List of Cardfight!! Vanguard episodes

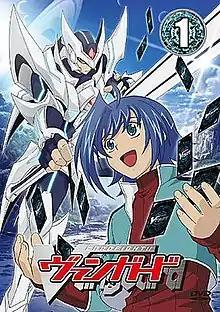
Cover of the first volume of "Cardfight!! Vanguard" DVD released in 2011

This is a list of episodes from the anime "Cardfight!! Vanguard". In July 2010, an anime television series based on the game was green-lit by TMS Entertainment under the directorial supervision of Hatsuki Tsuji. Music is composed by Takayuki Negishi while Mari Tominaga provided the character designs. The series began airing in Japan on TV Aichi beginning on January 8, 2011 and rebroadcast by AT-X, TV Tokyo, TV Osaka, and TV Setouchi systems. The media-streaming website Crunchyroll simulcasted the first season to the United States, Canada, the United Kingdom, and Ireland. Crunchyroll began streaming the second season to the United States, Canada, and the United Kingdom on June 30, 2012.